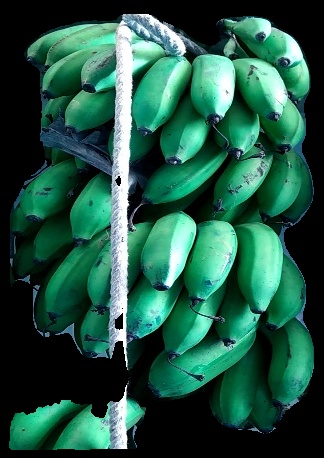
Variety: rasbale
Grade: grade2